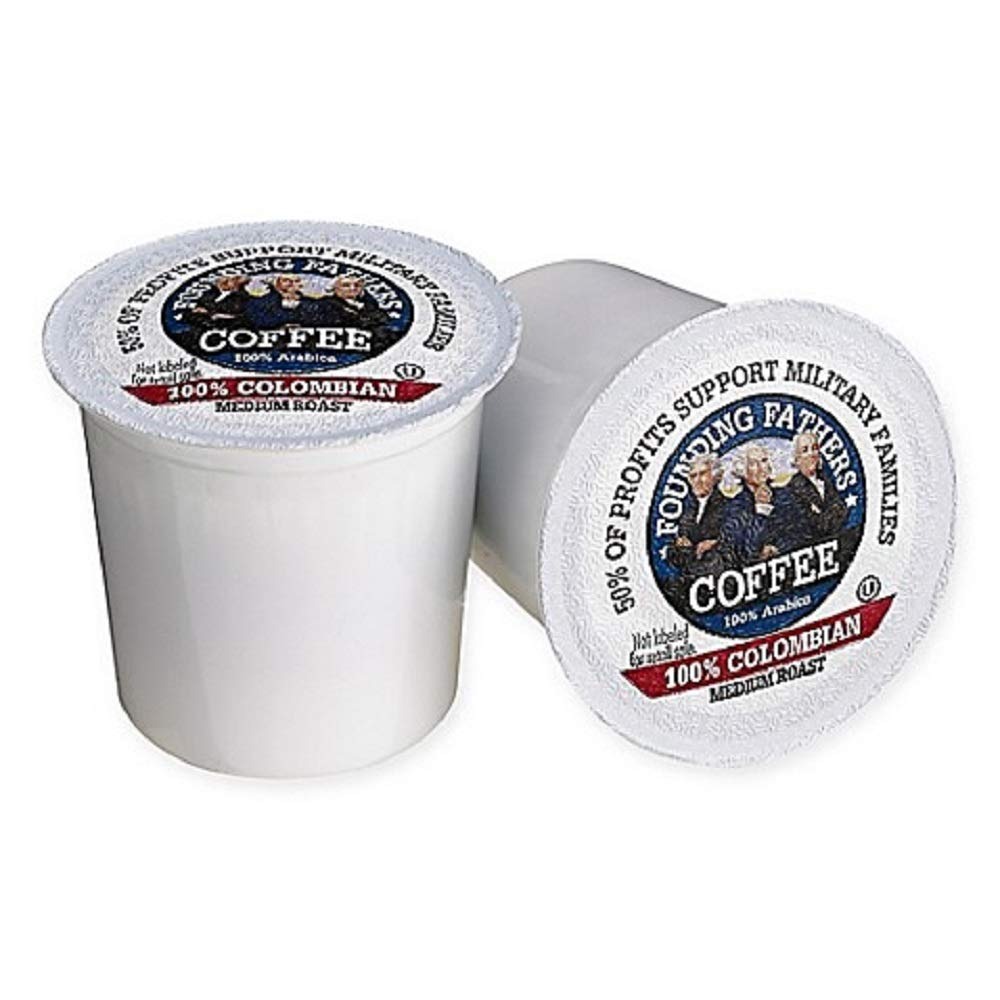
Item Name: Founding Fathers Coffee, Colombian, 36 Count
Bullet Point 1: 100% Arabica
Bullet Point 2: 50% of profits go to military families
Bullet Point 3: supporting our military
Bullet Point 4: support folds of honor
Bullet Point 5: support the American legion
Value: 36.0
Unit: count

Price: 19.83